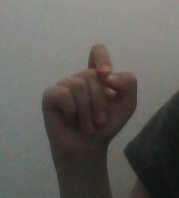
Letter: fa